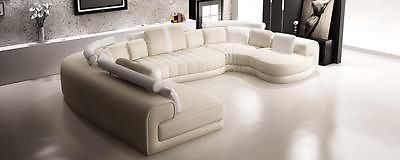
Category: sofa